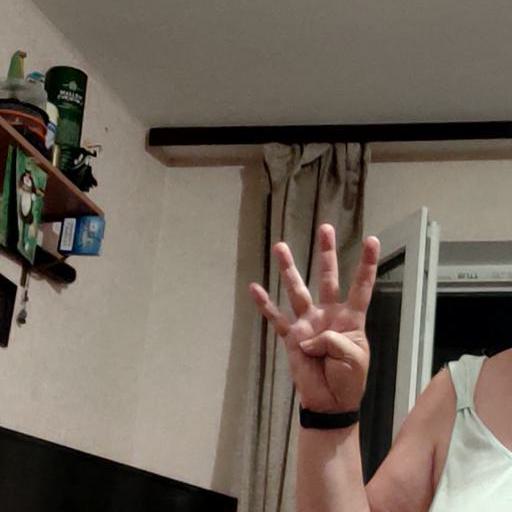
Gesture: four